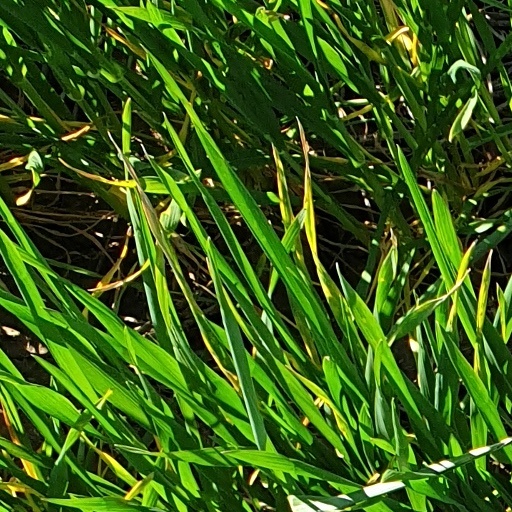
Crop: wheat